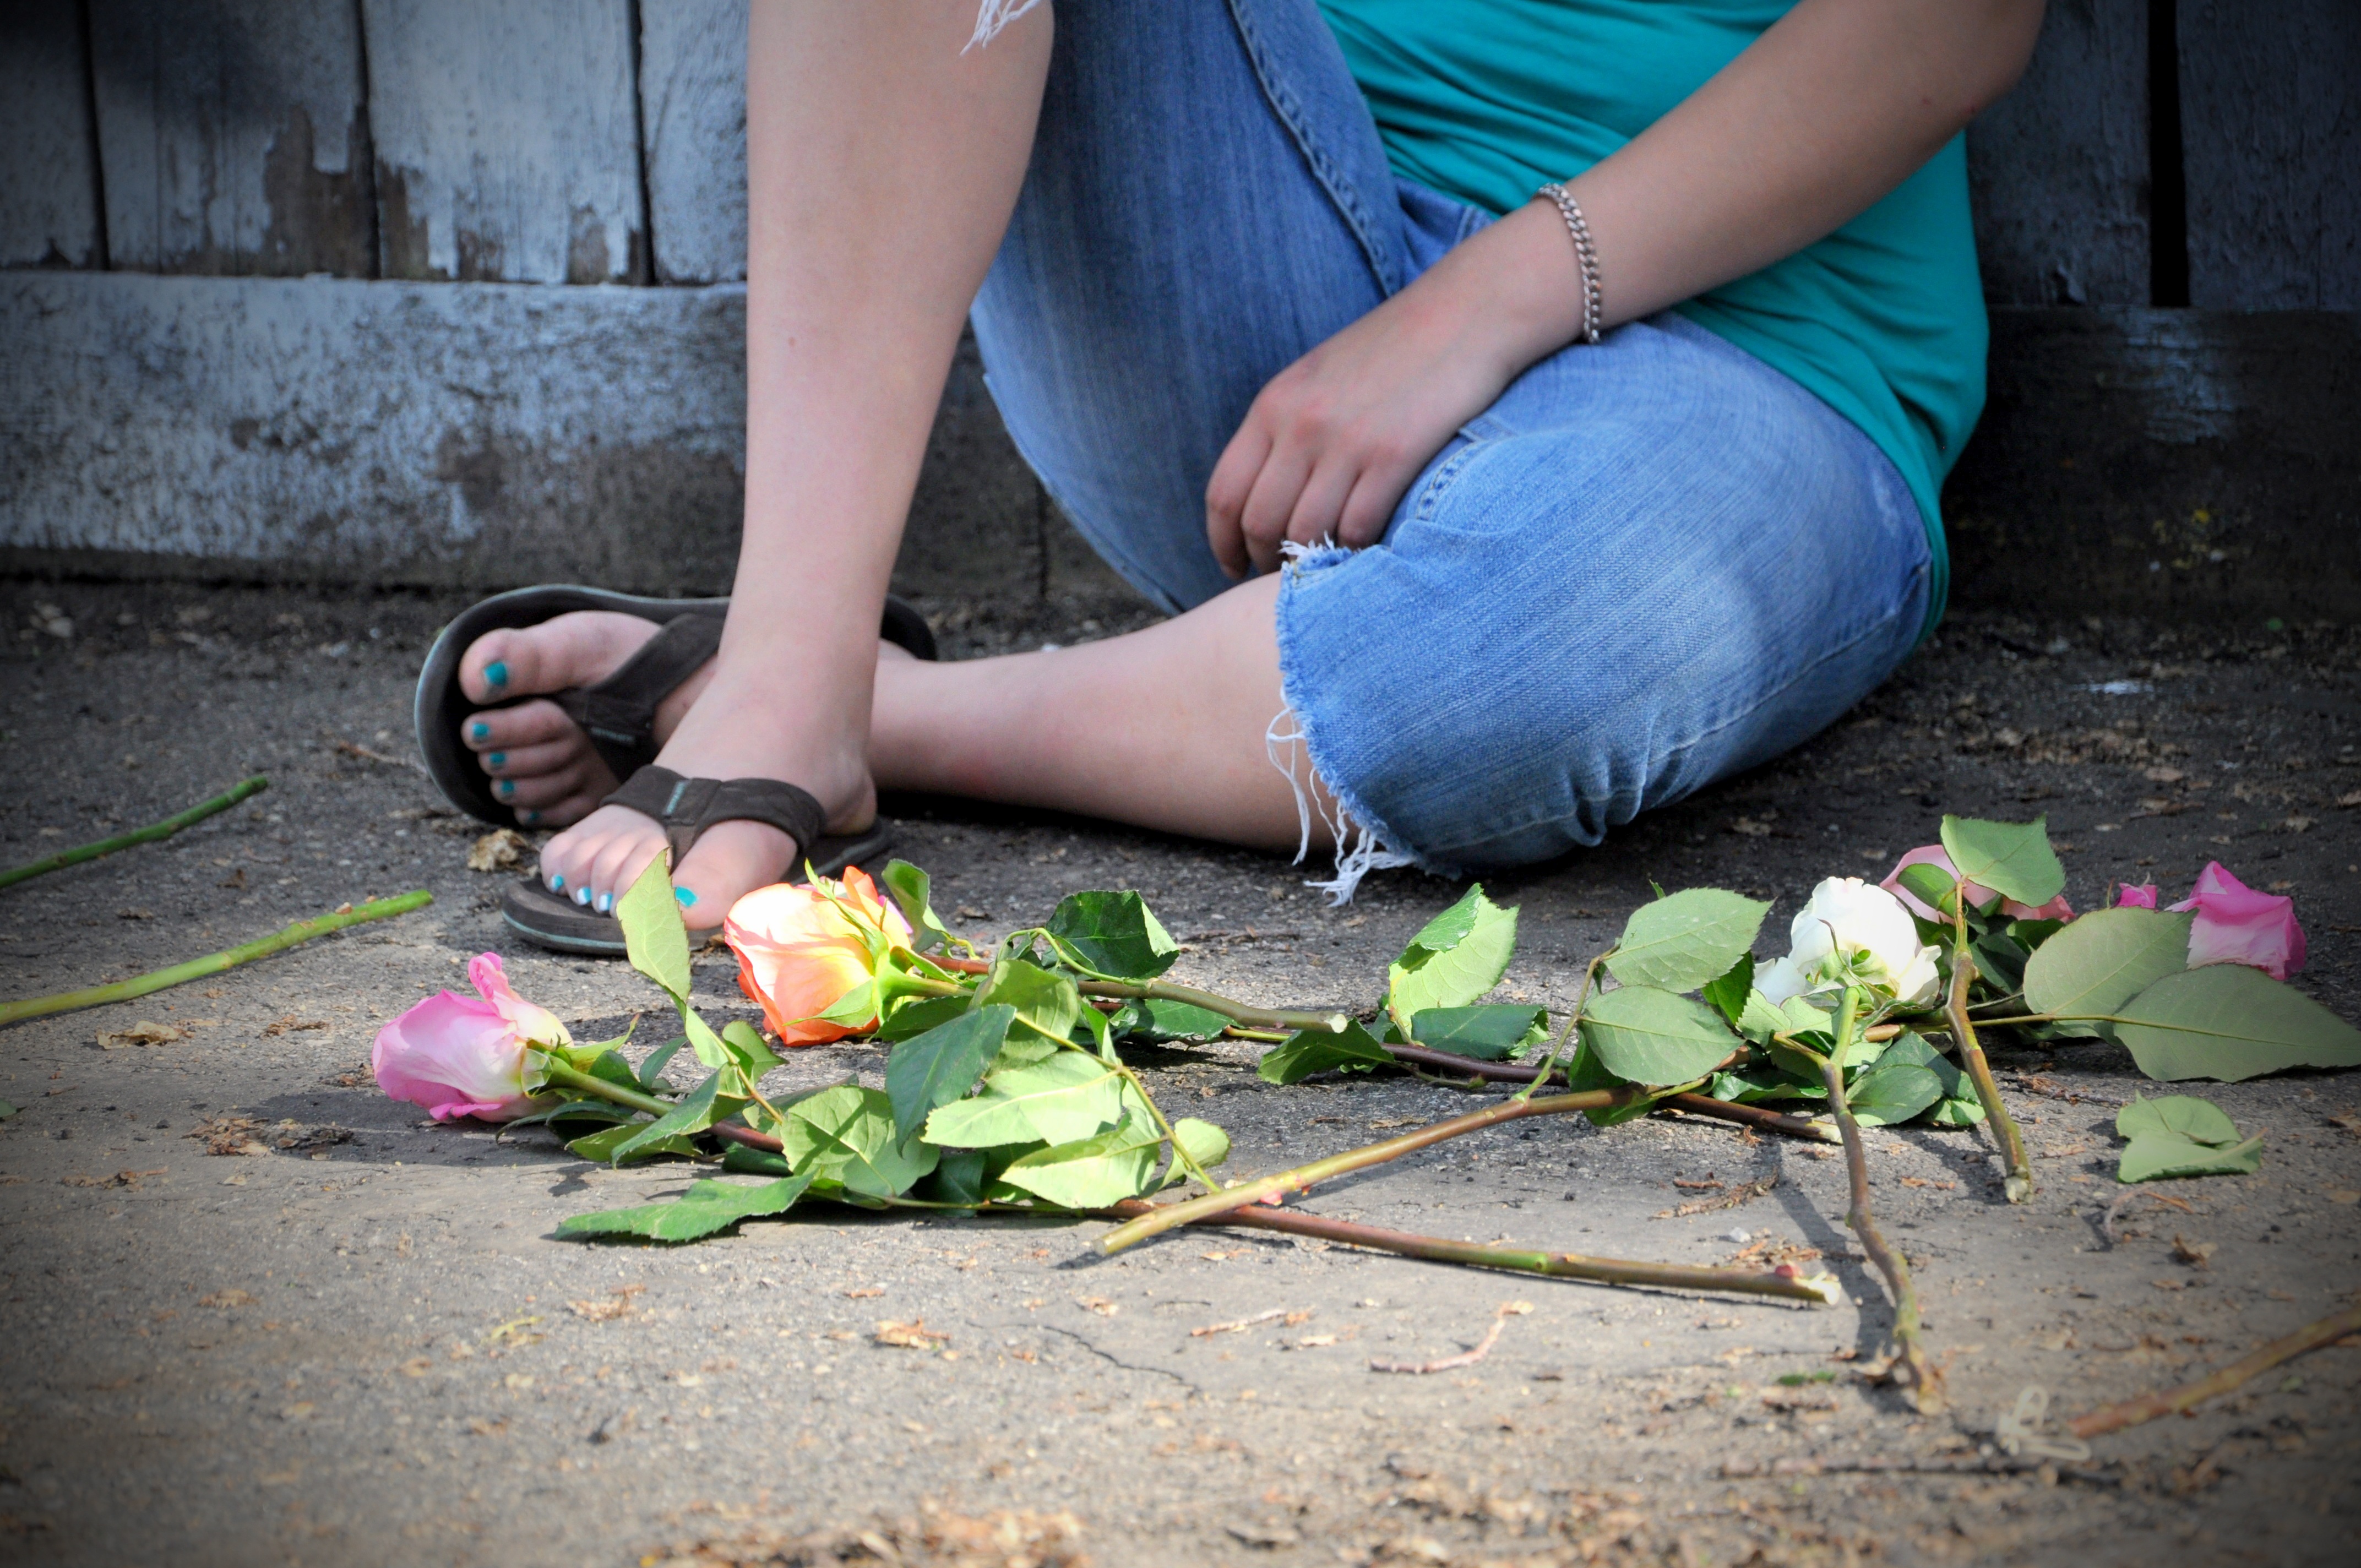
blossom, person, woman, white, photography, vintage, flower, floral, love, bouquet, rose, spring, green, color, fresh, backyard, romance, romantic, garden, pink, wedding, flowers, roses, ceremony, petals, photograph, day, elegant, valentine, birthday